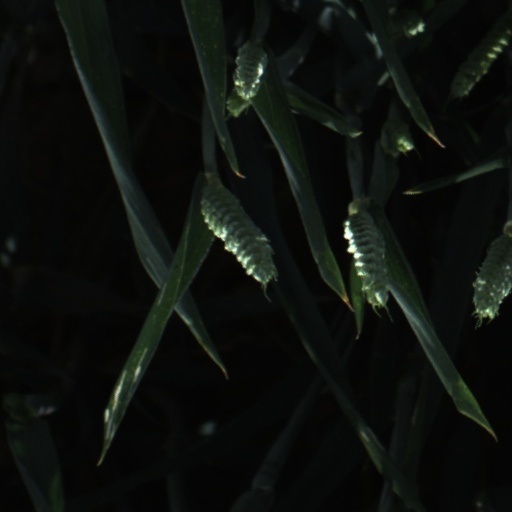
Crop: wheat